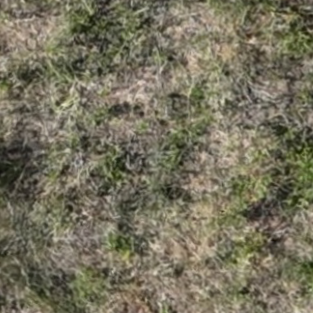
Month: july
Dye color: blue
Dye concentration: low